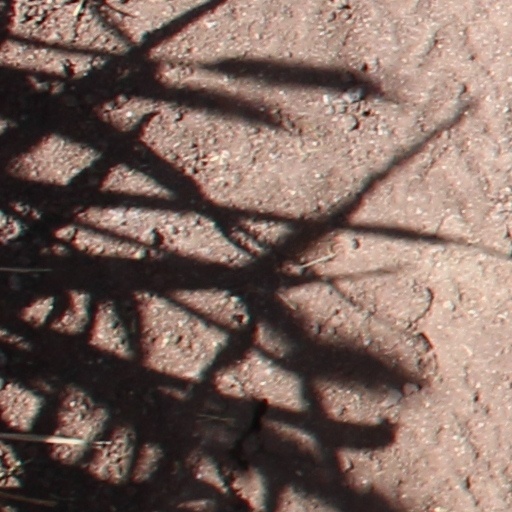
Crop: wheat